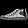
Label: Sneaker